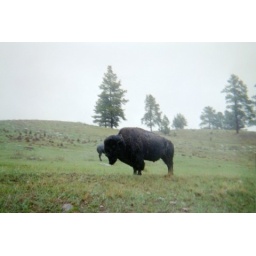
From out of my car window in Yellow Stone, I think.